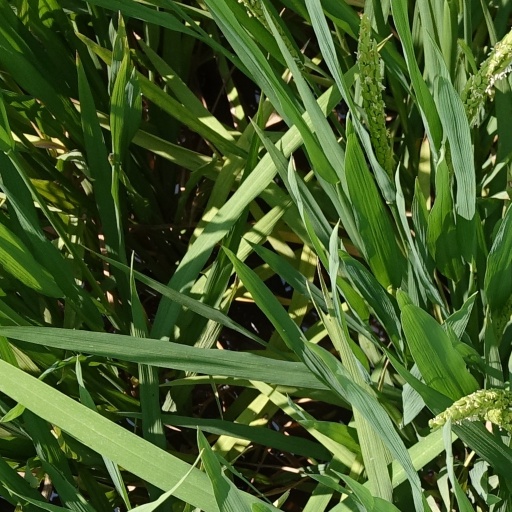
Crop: rice